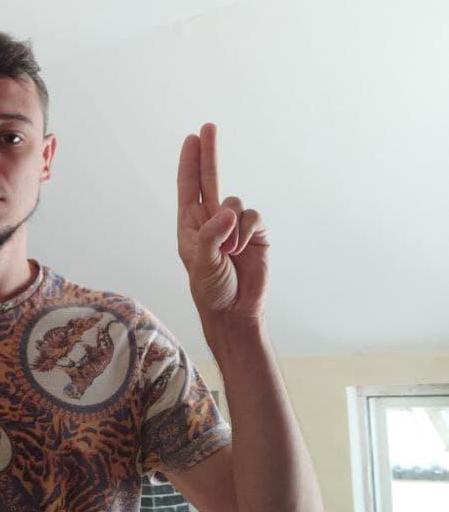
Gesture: two_up